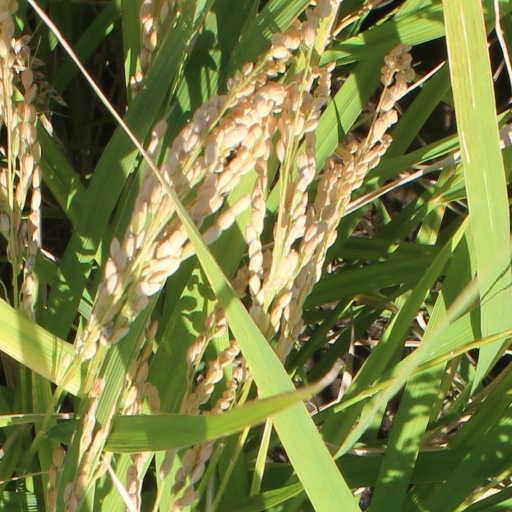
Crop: rice